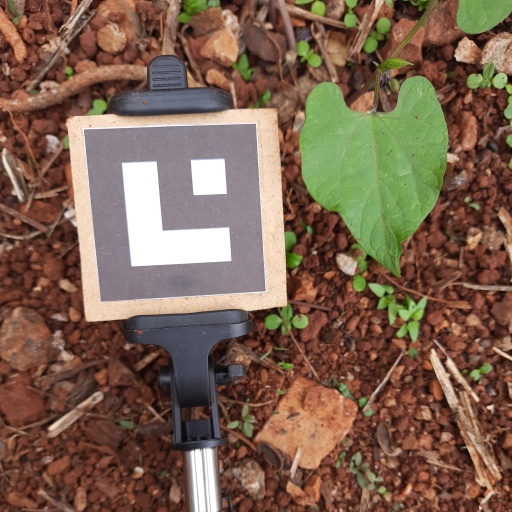
Observations: wavy surface, no eating holes, with soild dust, under shade